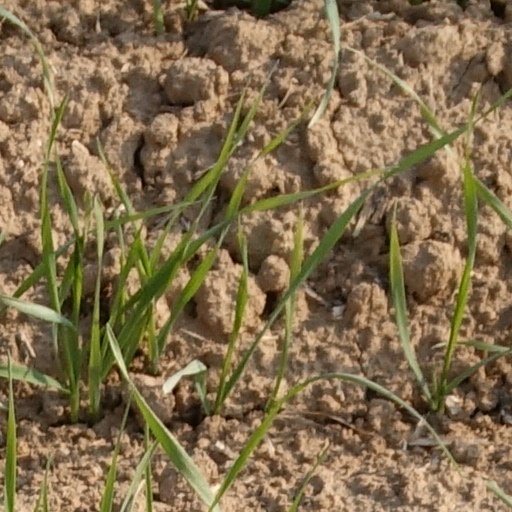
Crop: wheat